Mauro Del Giudice

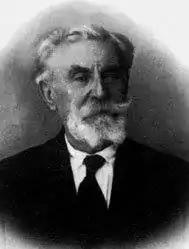
Mauro Del Giudice

Born in the province of Foggia, "to an honest and wealthy family of the lower middle class, who had based his social ascent on the flourishing citrus trade (...) he had followed his classical studies at the seminary of Molfetta (Bari)". He then arrived in Naples where he studied law, among other things with Luigi Zuppetta and other eminent jurists.